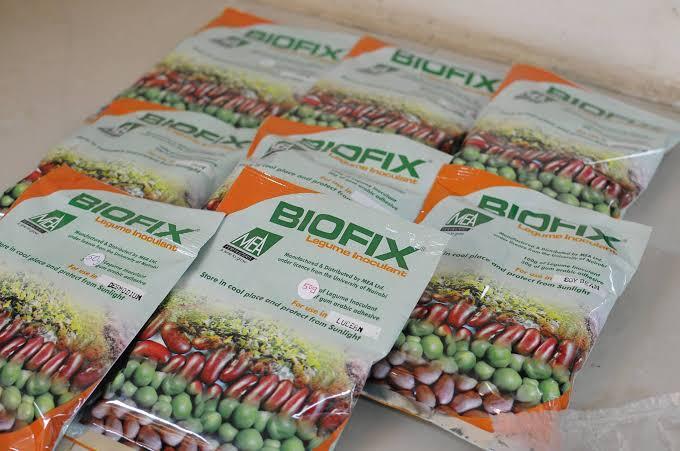
Mbegu za mazao mbalimbali ambazo zimehifadhiwa katika vifungashio vilivyotengenezwa kwa kutumia plastiki na kupangwa katika mistari na kulazwa juu ya meza, ikiwa na maandishi yenye jina la mbegu hizo pamoja na picha ya mazao pindi yatakapo kuwa.